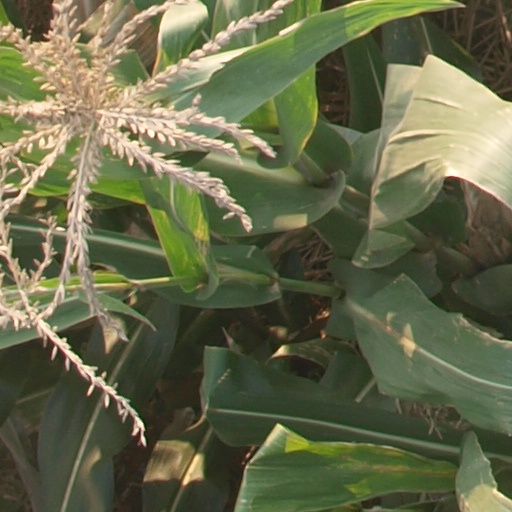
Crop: maize; corn